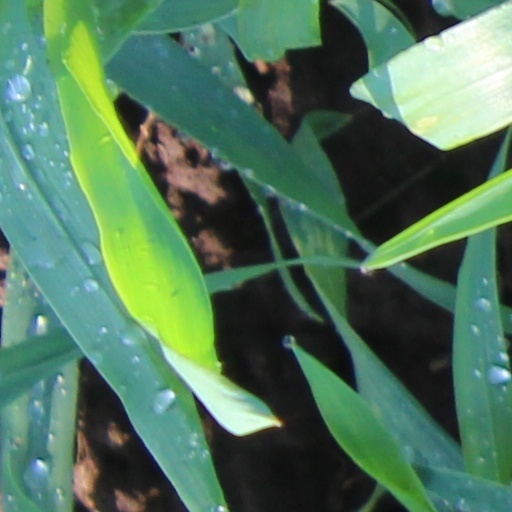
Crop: wheat